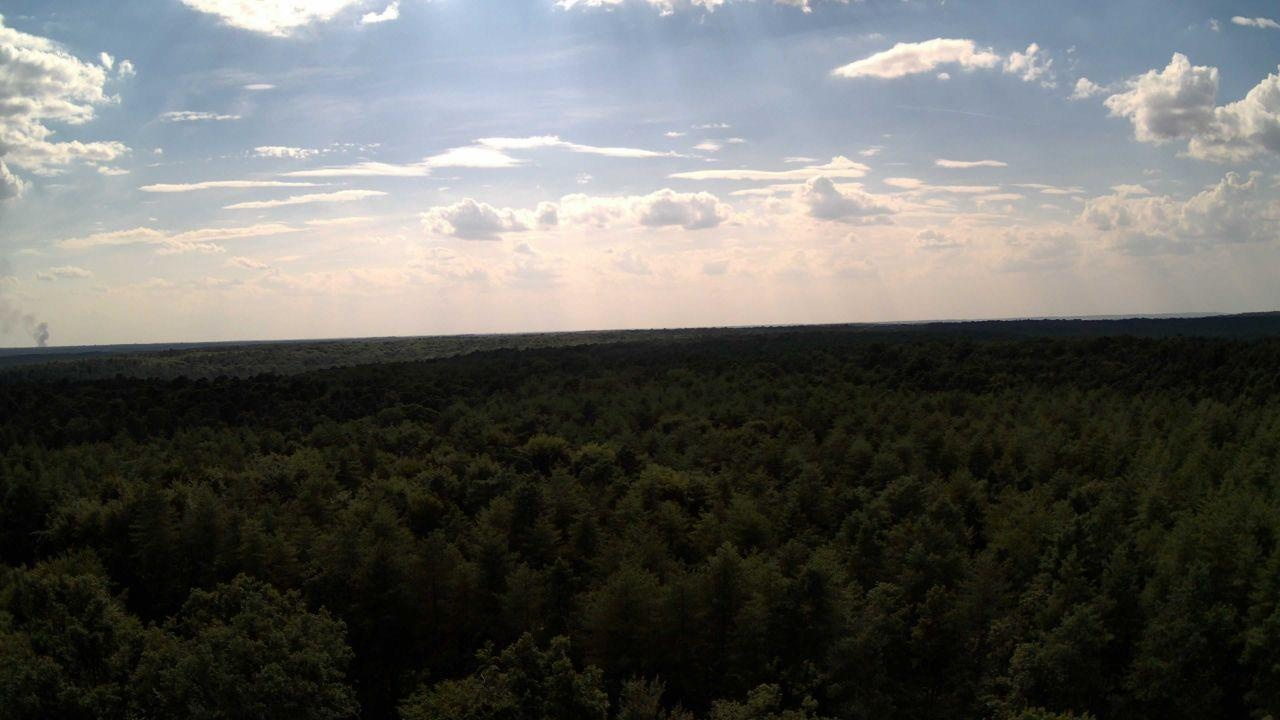
Fire: no
Smoke: yes